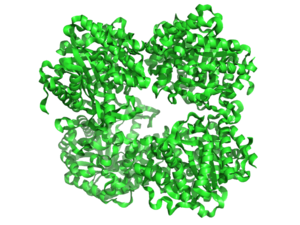
Une β-glucosidase est une glycoside hydrolase qui agit sur les liaisons osidiques dans lesquelles le glucose est engagé dans une liaison bêta, ce qui la différencie de l'α-glucosidase.